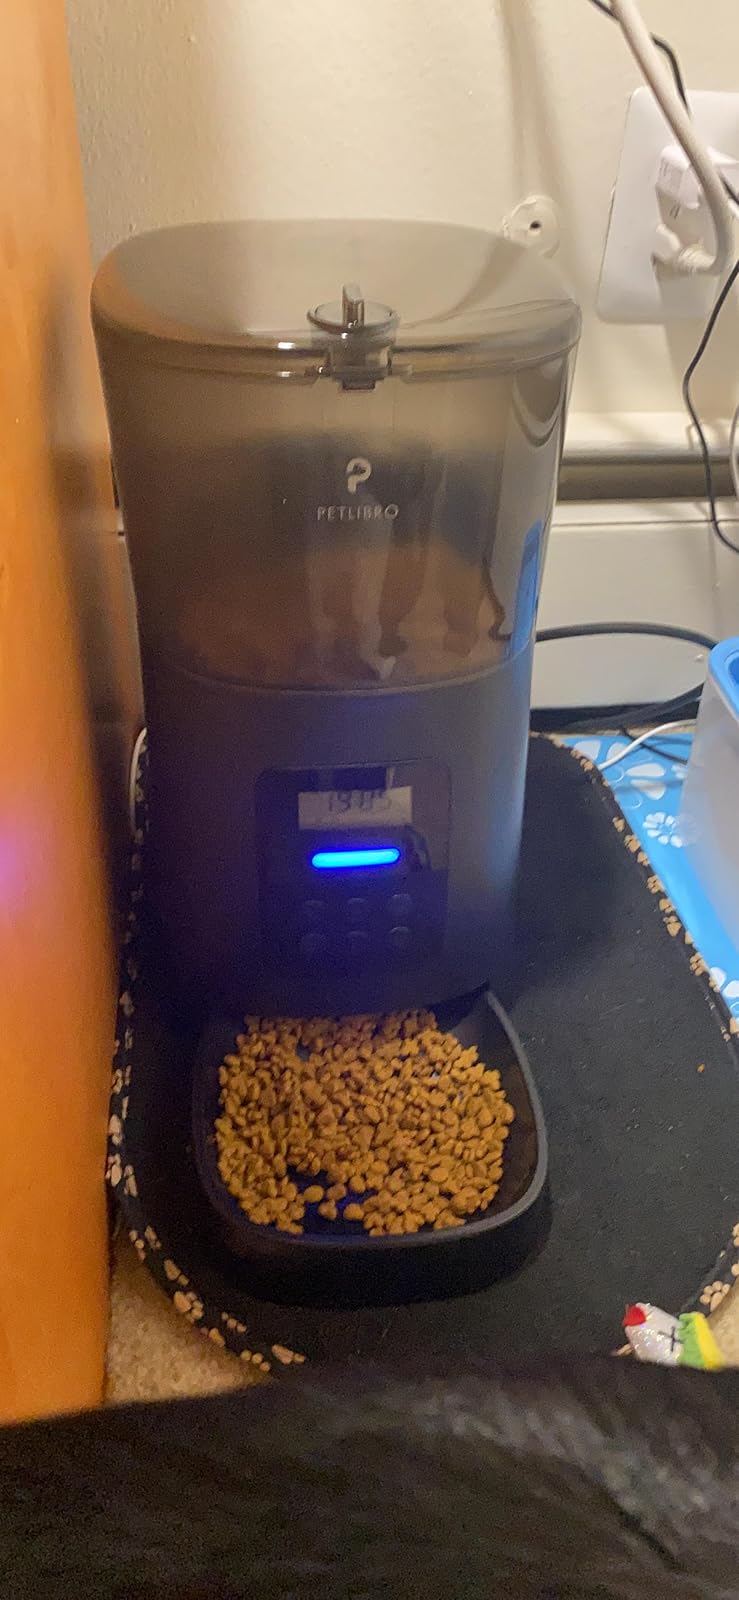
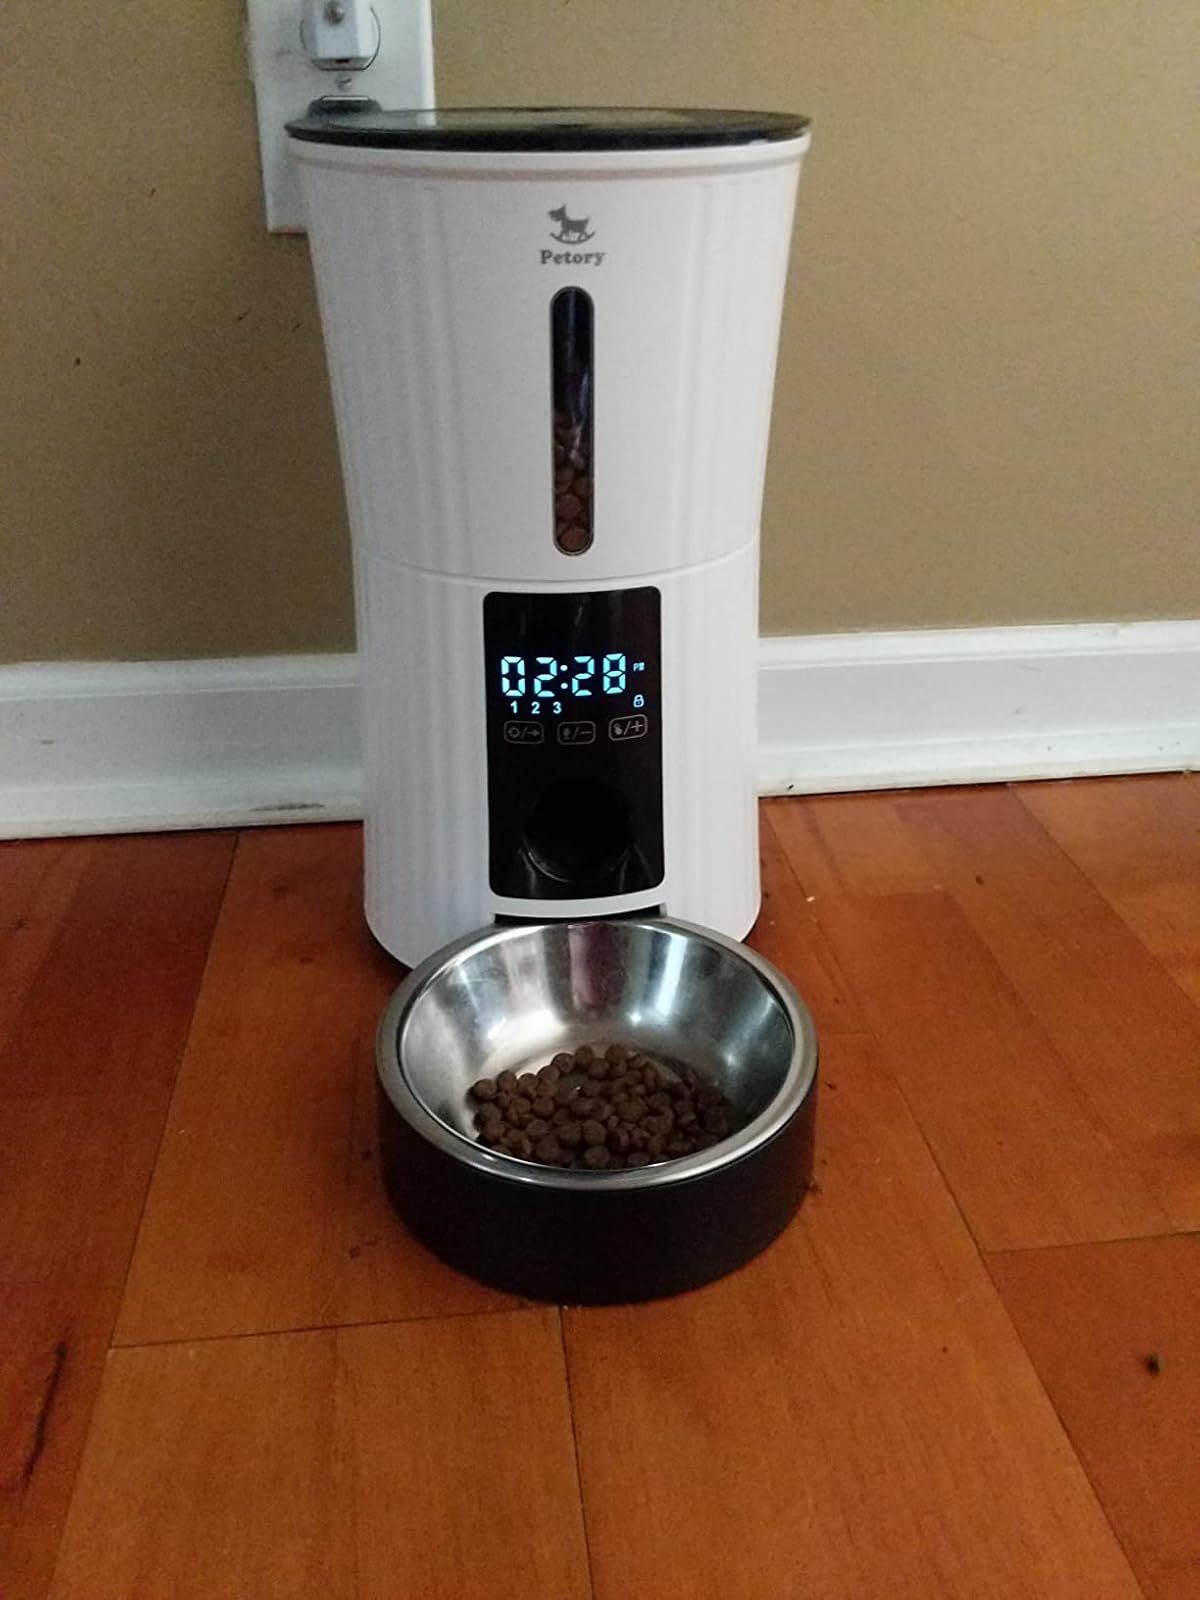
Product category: items_feeder
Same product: no